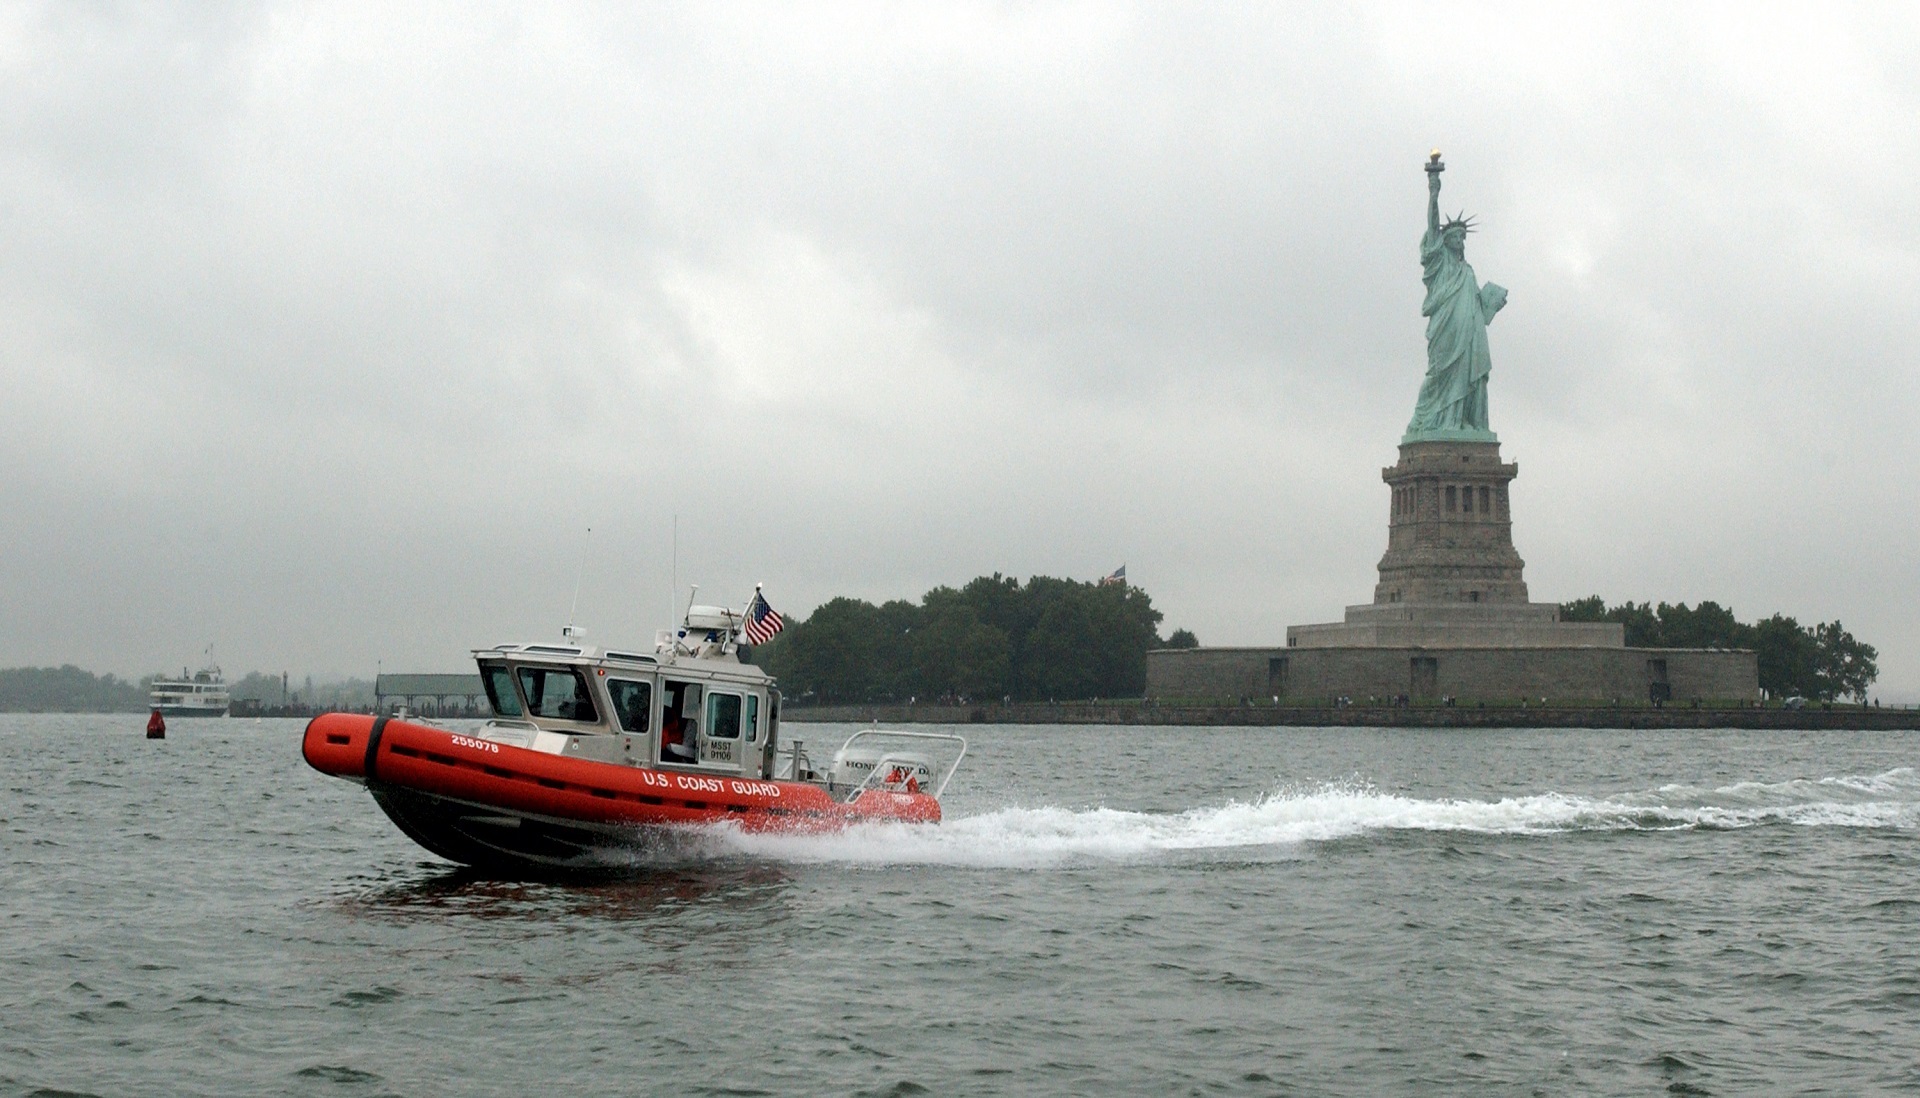
sea, water, boat, ship, statue of liberty, vehicle, training, island, speed, mission, help, ferry, boating, marine, channel, fast, tugboat, watercraft, crew, emergency, rescue, coast guard, maneuver, response boat, go fast